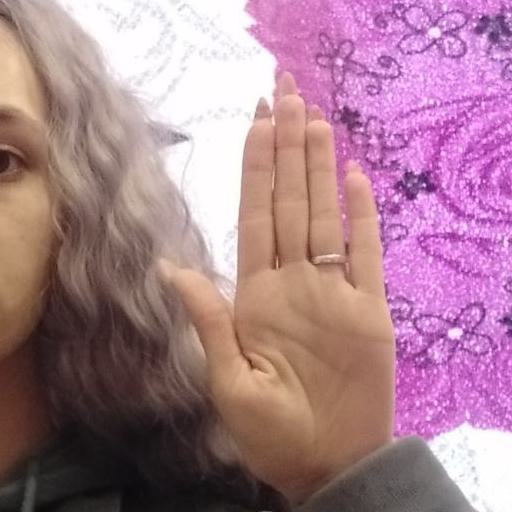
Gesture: stop